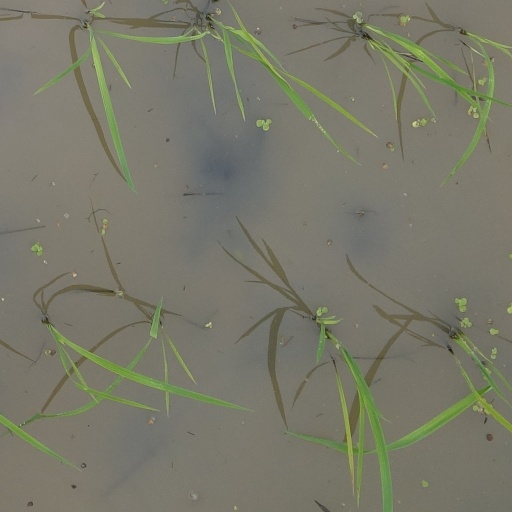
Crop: rice